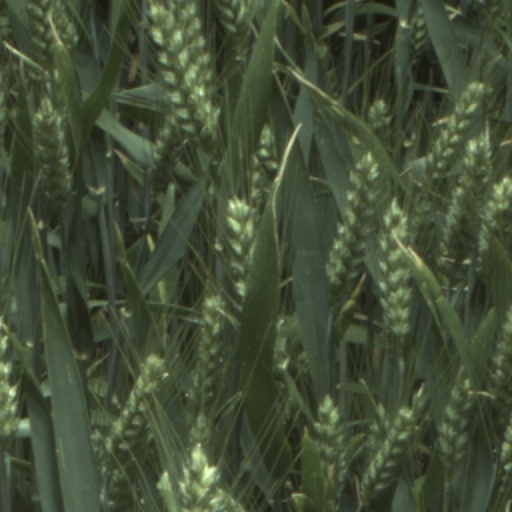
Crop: wheat